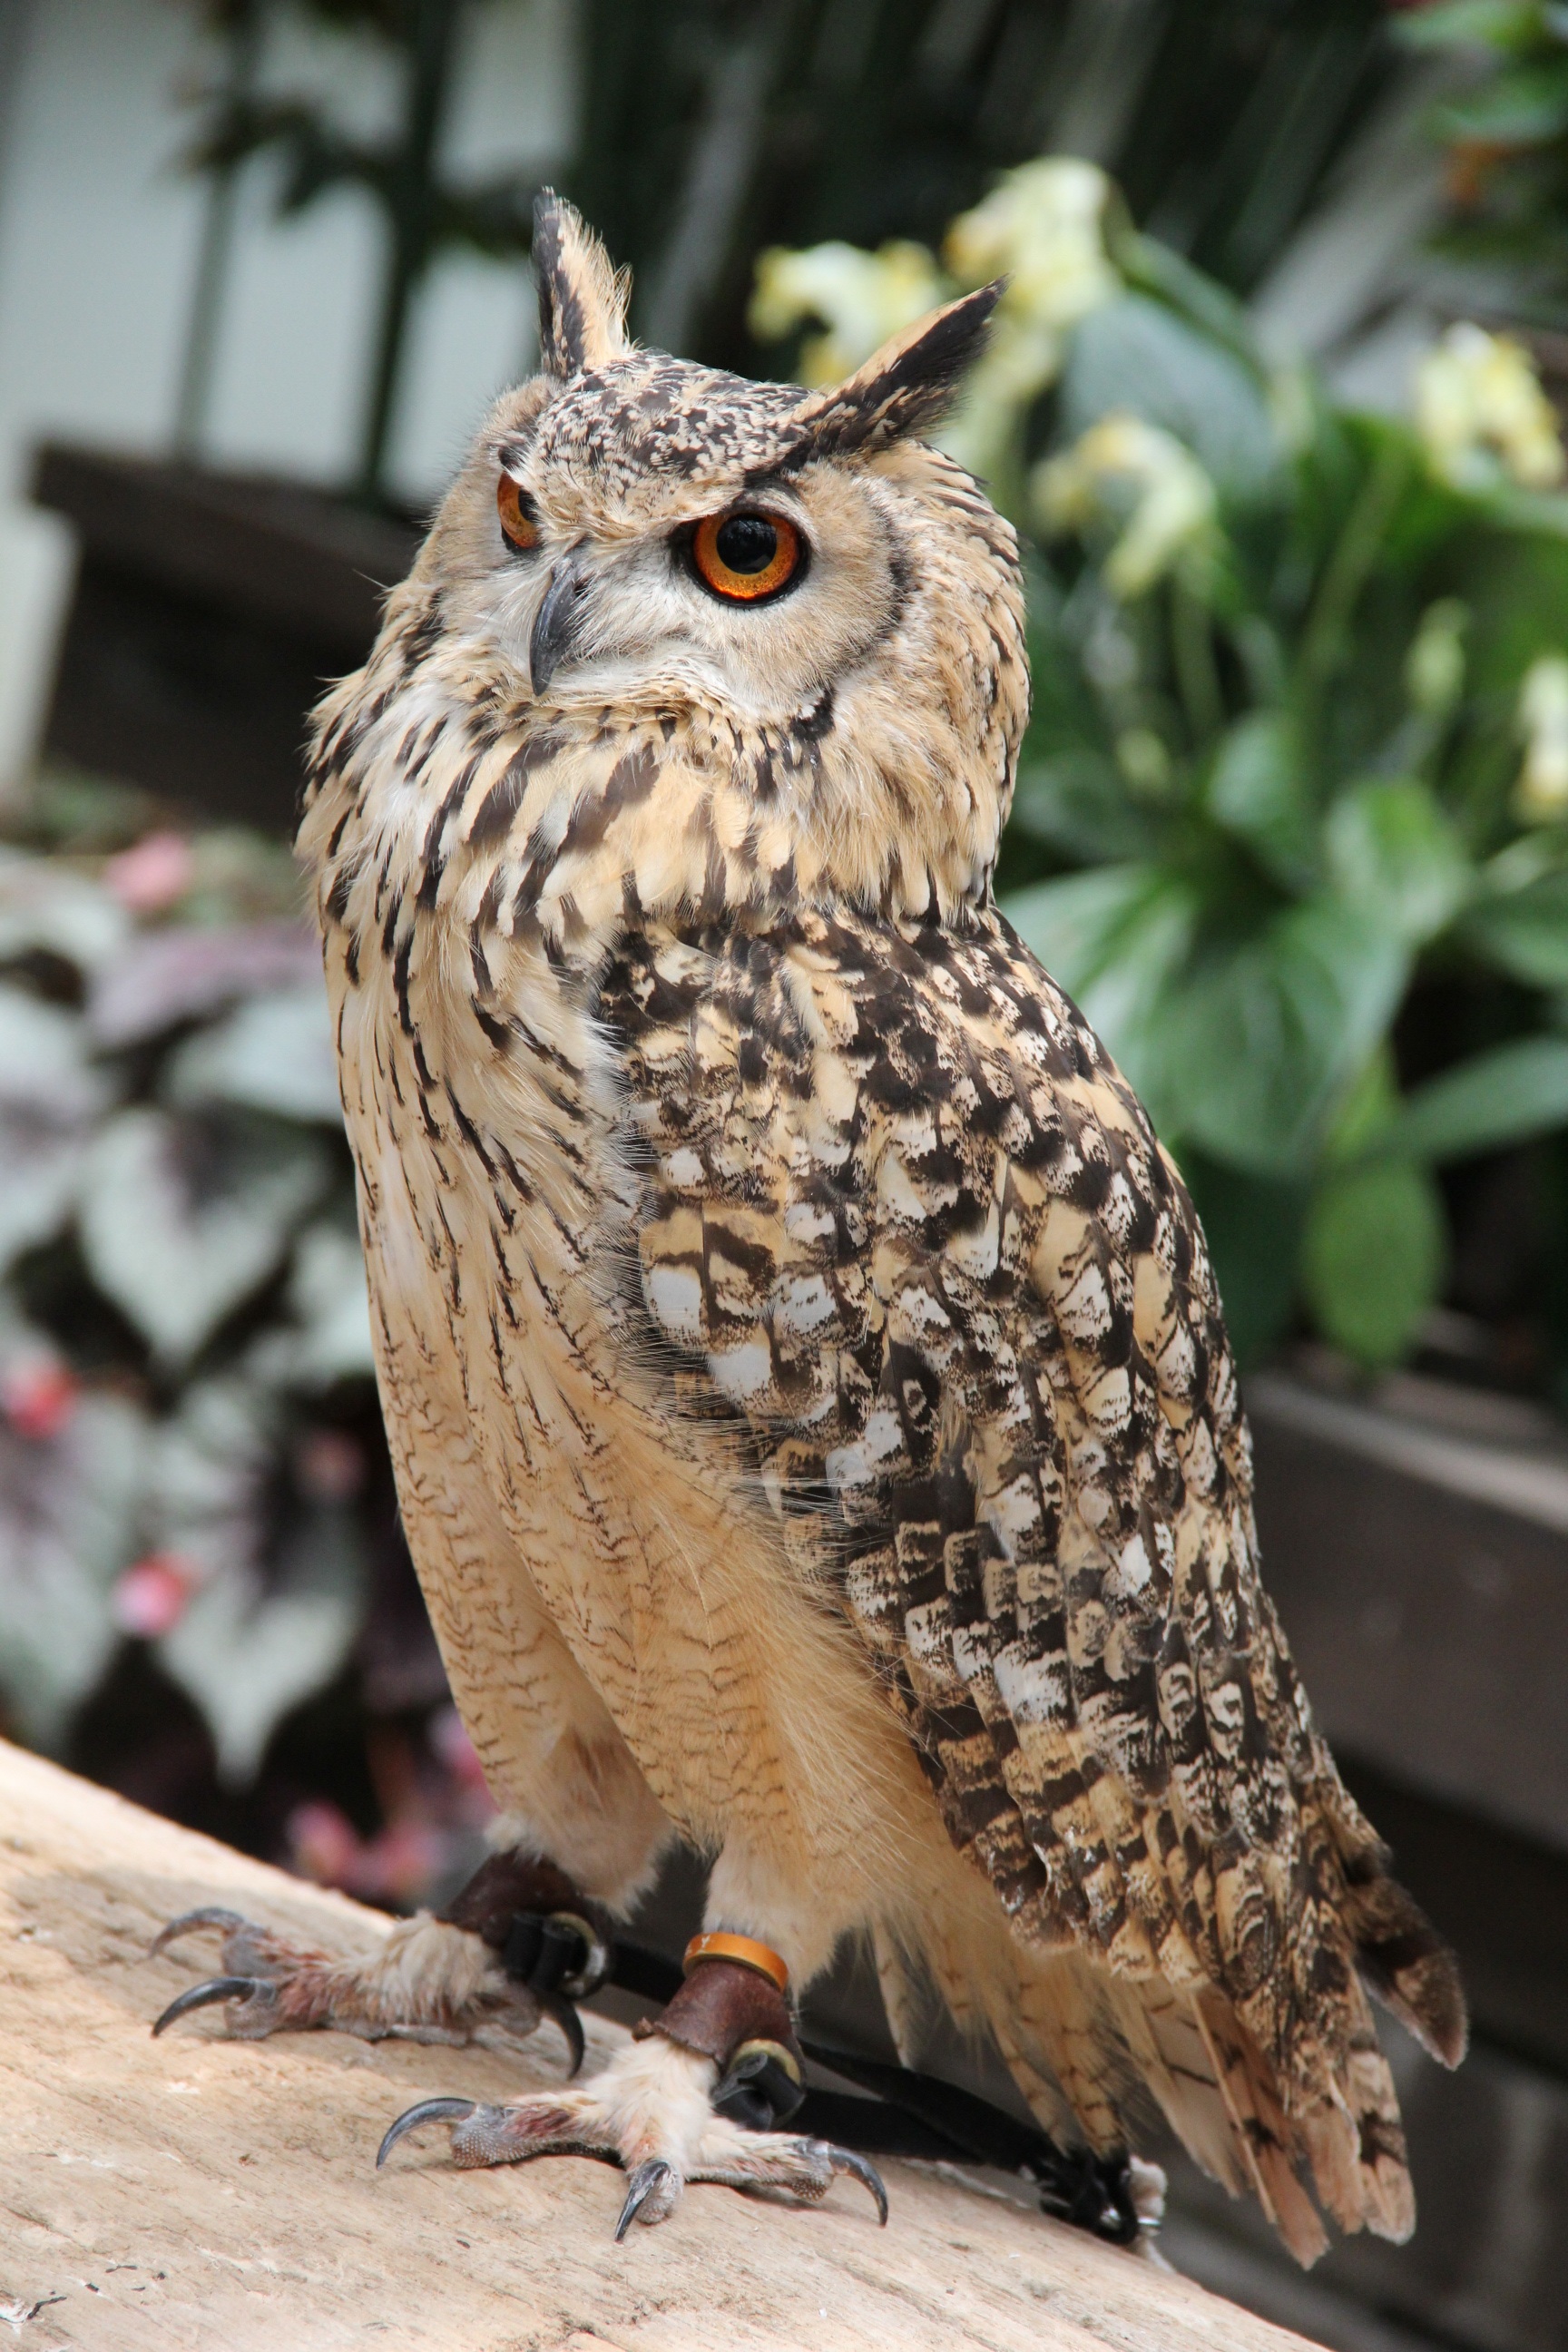
bird, wing, wildlife, zoo, beak, owl, fauna, bird of prey, vertebrate, falcon, kachoen, accipitriformes